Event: Nepal Earthquake
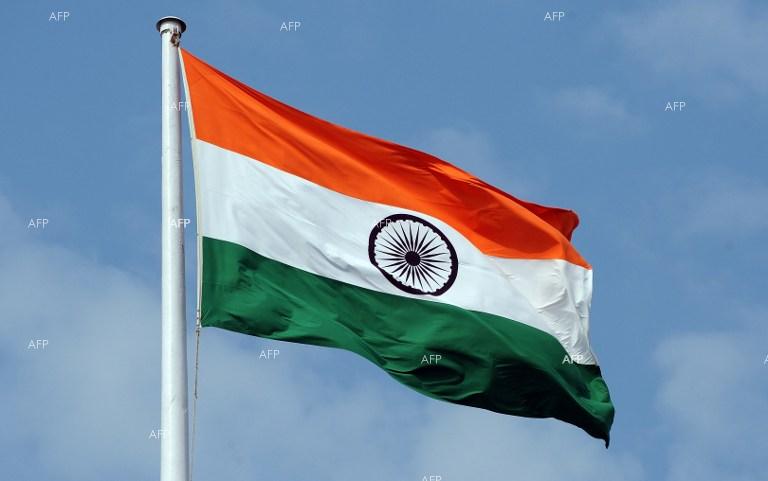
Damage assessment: no_damage